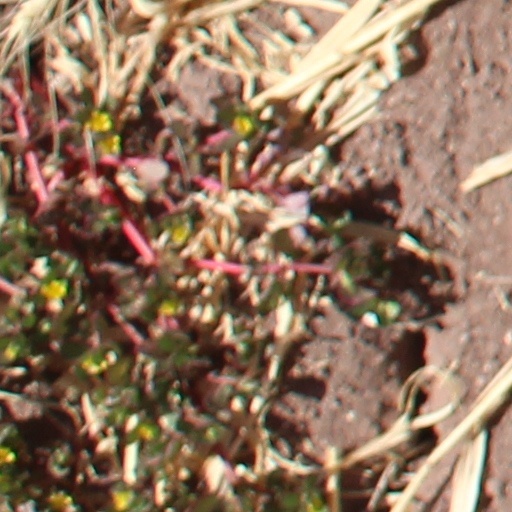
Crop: wheat